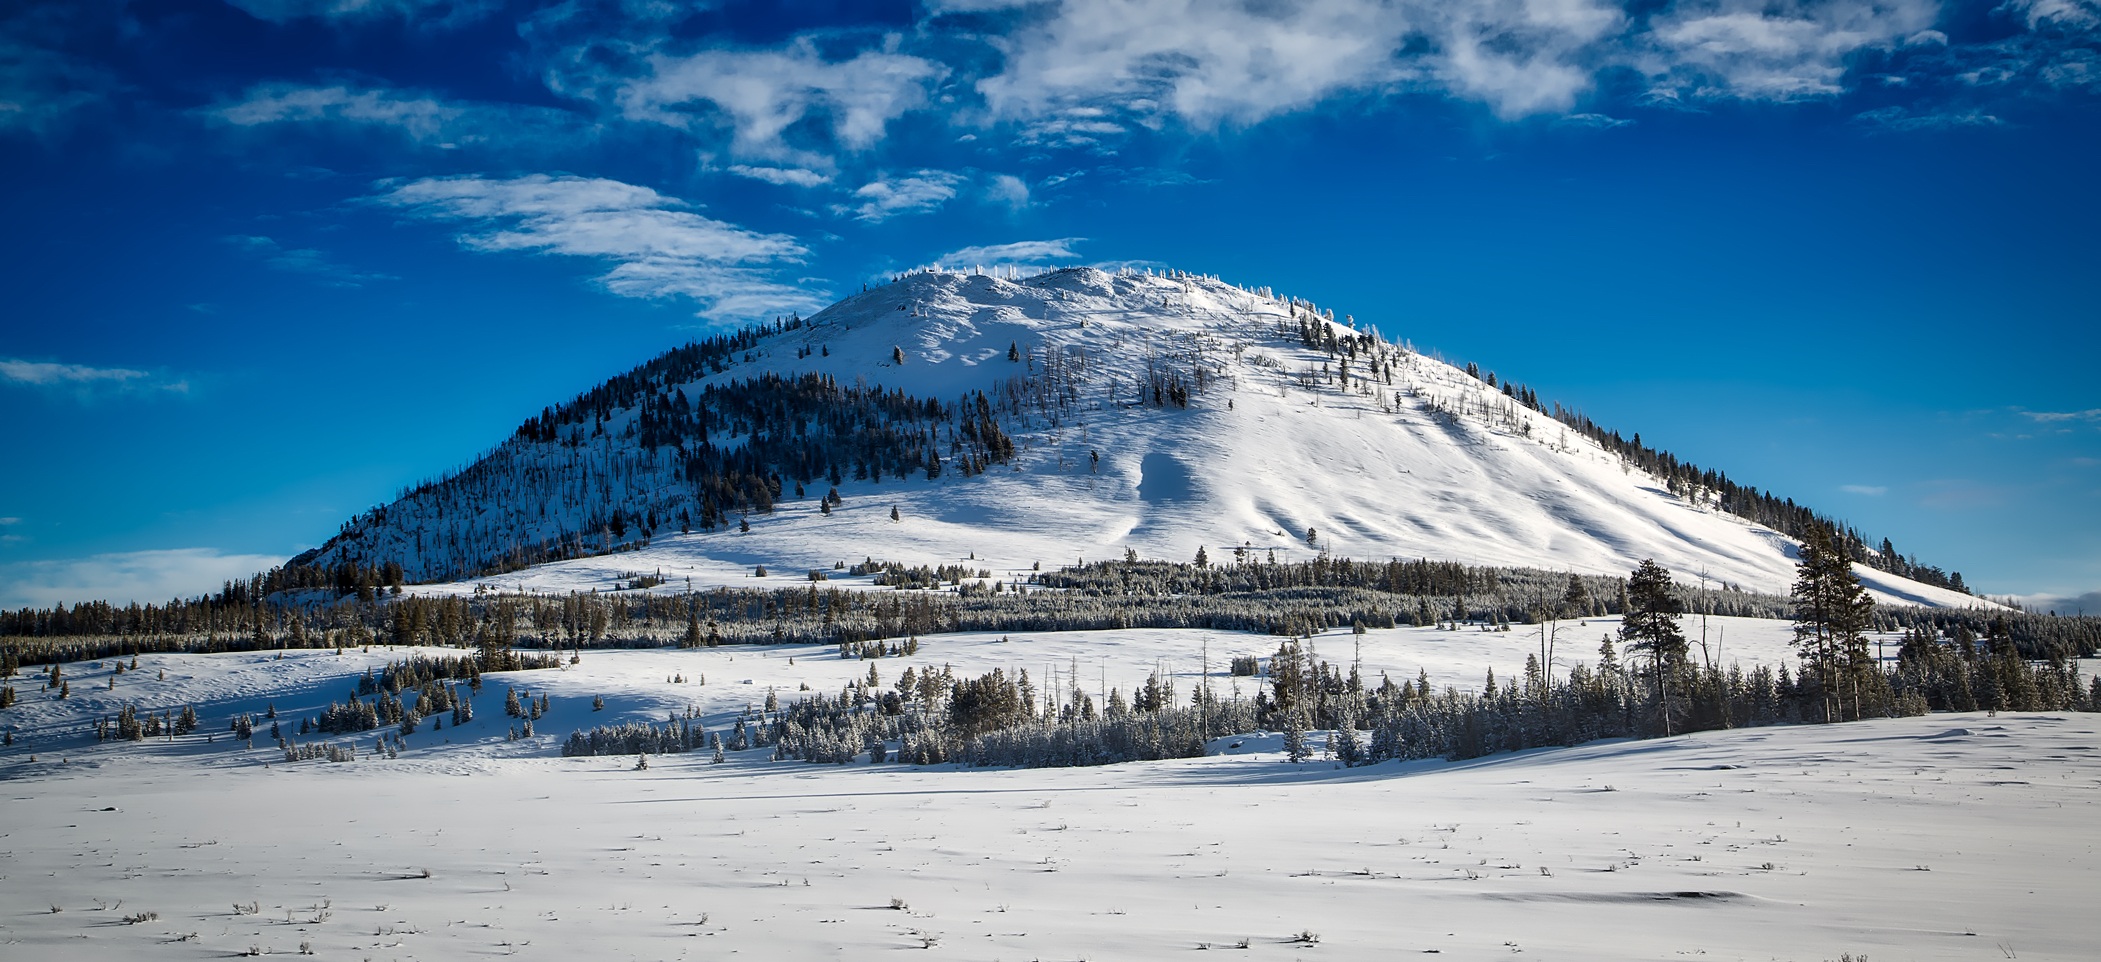
landscape, nature, forest, mountain, snow, winter, cloud, sky, meadow, countryside, mountain range, country, panorama, scenic, weather, arctic, national park, season, ridge, yellowstone, trees, outdoors, woods, hills, hdr, clouds, mountains, alps, plateau, vista, pastoral, wyoming, piste, tundra, landform, bunson peak, geographical feature, mountainous landforms